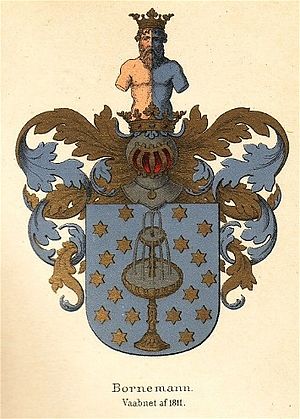
Danske adelsslægter / Liste over danske adelsslægter / B
Våben Bornemann
Danske adelsslægter. Den danske adel, der groft inddeles i uradel og brevadel, og i højadel og lavadel, består i dag af 189 slægter, der enten er ubetitlede, friherrelige, lensfriherrelige, grevelige eller lensgrevelige. Endvidere blev en gren af den franske hertugslægt Decazes i 1818 udnævnt til hertuger af Glücksbierg. Som uradel regnes den adel, der kendes før reformationen, mens brevadelen er den adel, der derefter har fået sit adelskab gennem et patent. Som højadel regnes den gamle rigsrådsadel og den betitlede adel efter enevældens indførelse 1660.